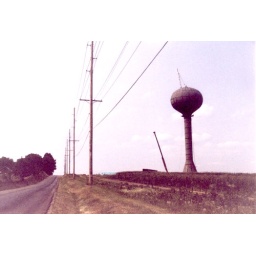
&lt;b&gt;More water for the tract mansions&lt;/b&gt; O'Fallon, IL. A new water tower goes up in Sprawlville East.